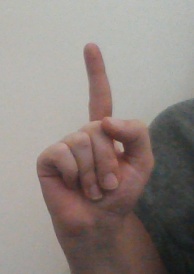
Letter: bb